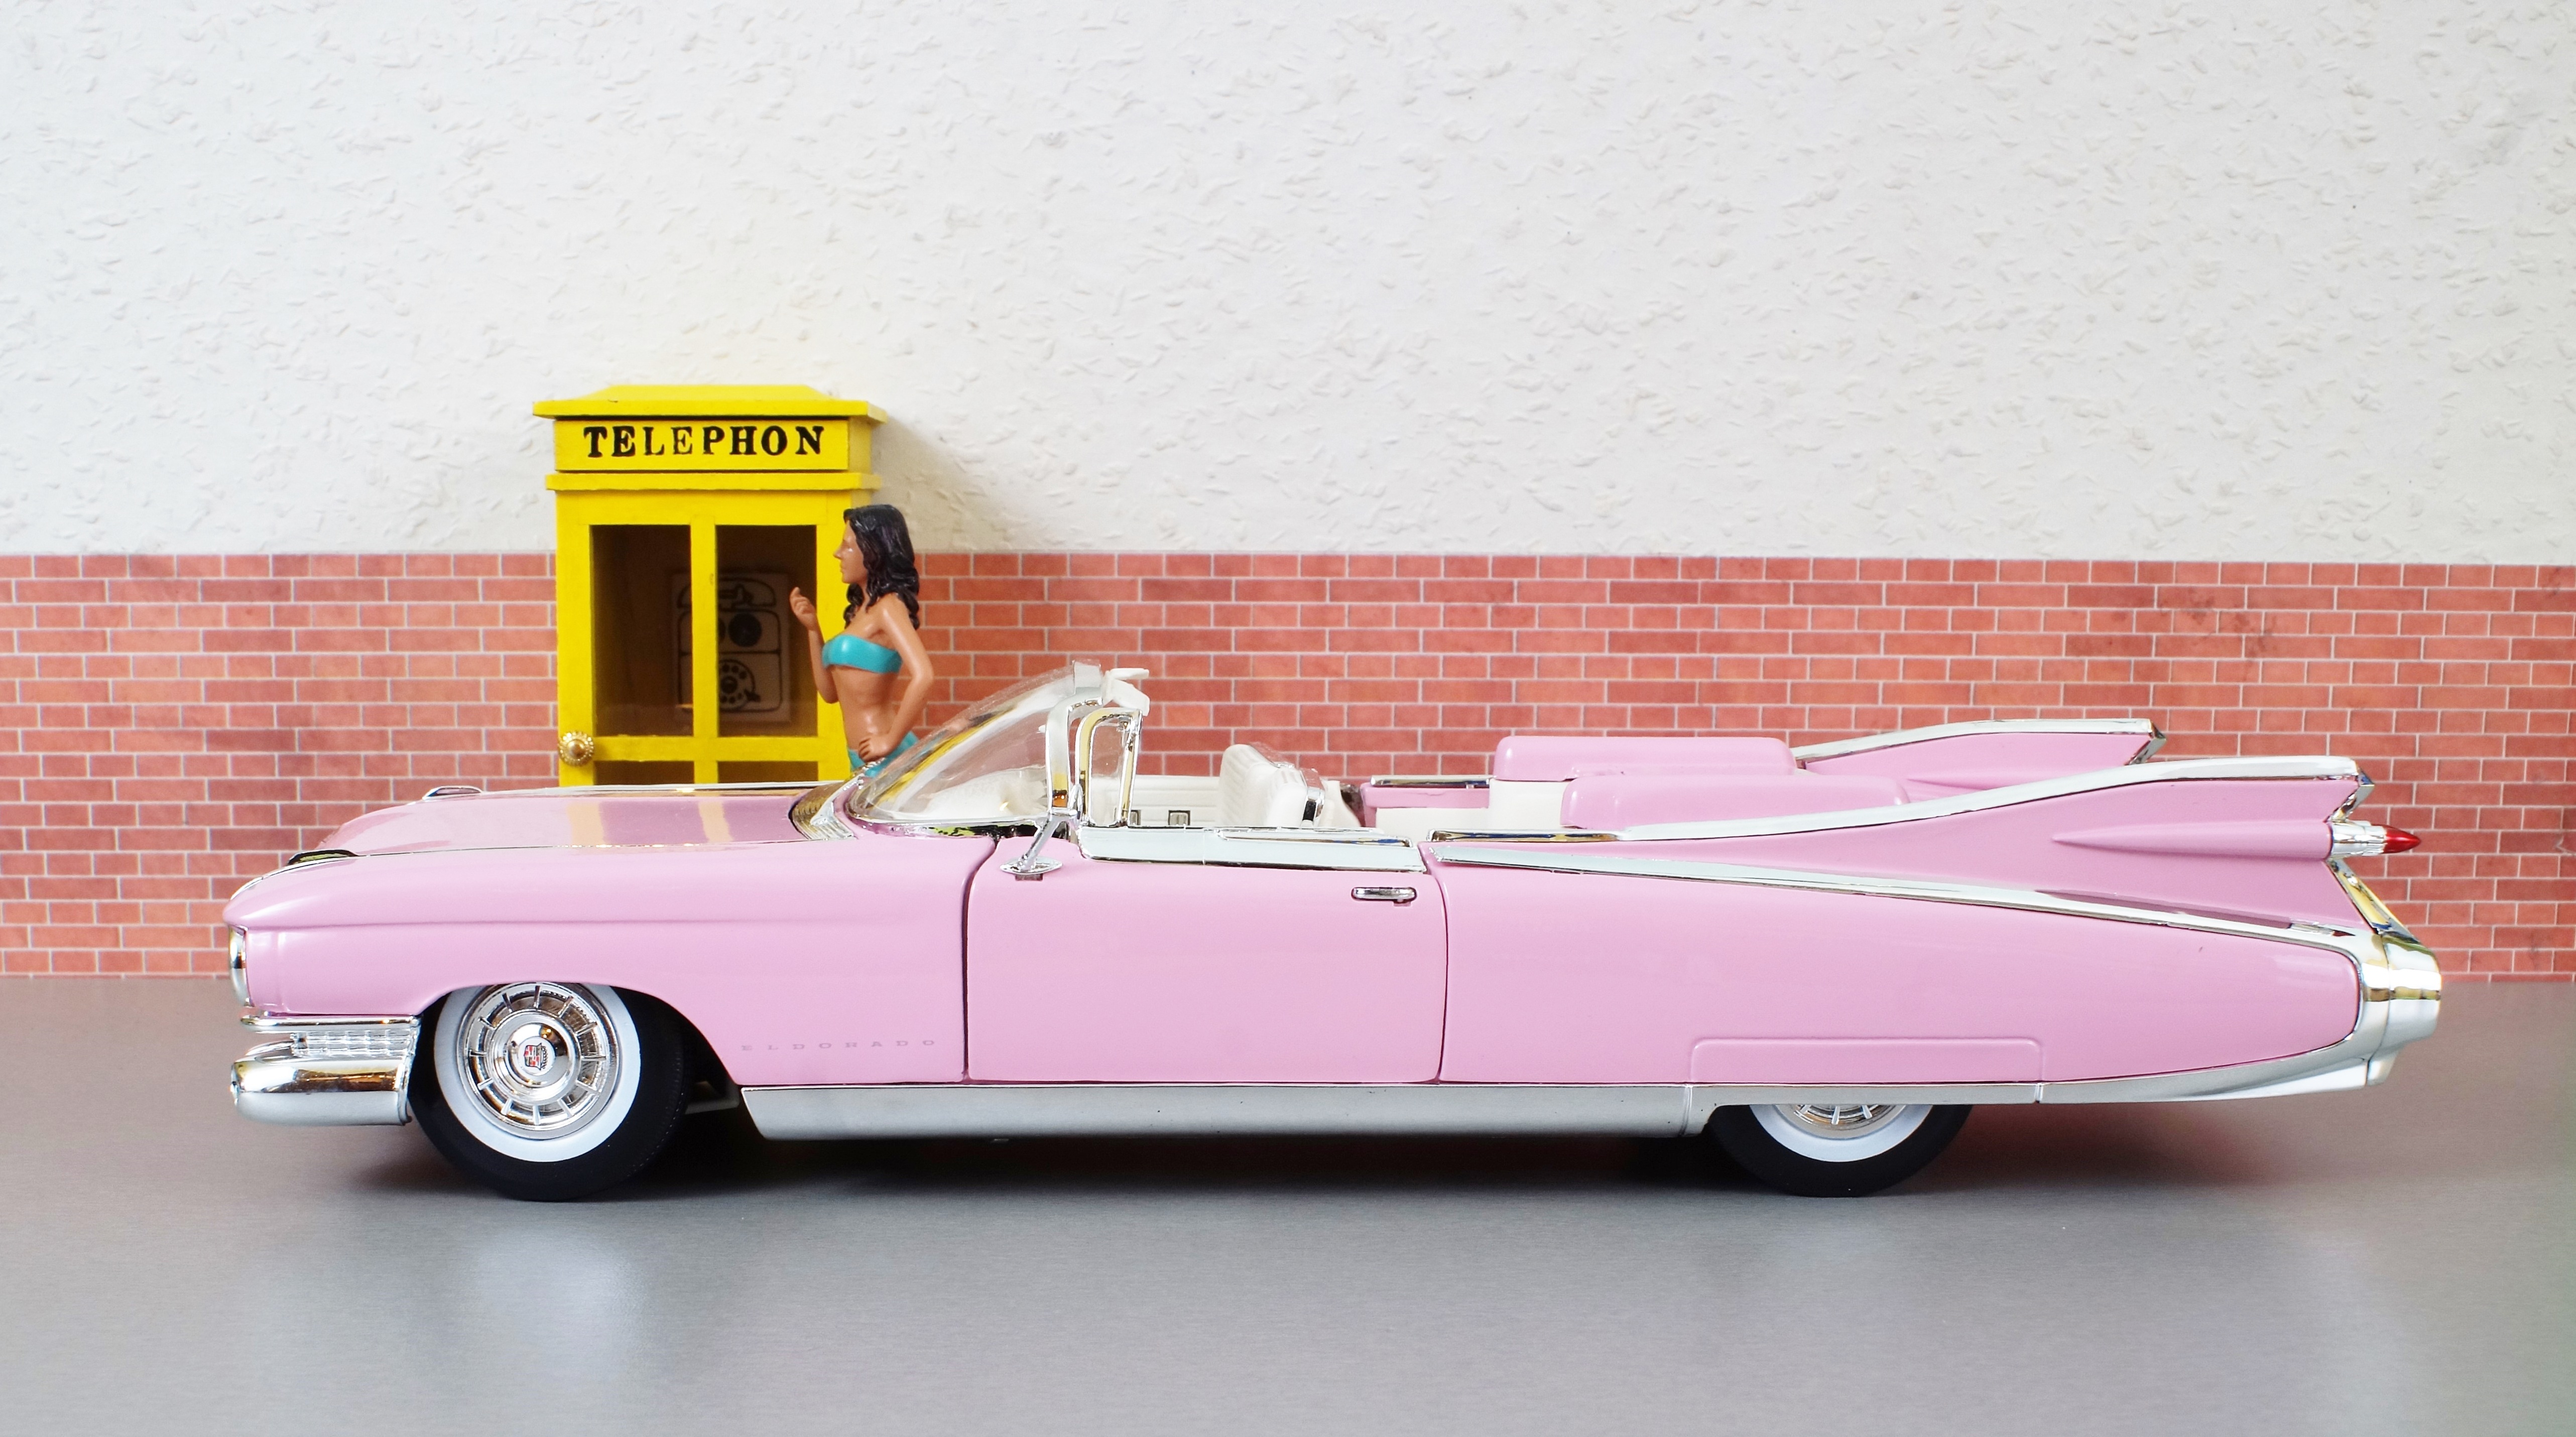
car, old, model, vehicle, phone, usa, america, auto, pink, classic car, sports car, vintage car, convertible, cadillac, diorama, toy car, model car, land vehicle, cadillac eldorado, automobile make, automotive exterior, automotive design, luxury vehicle, full size car